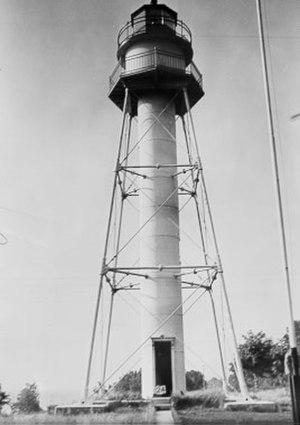
Le phare arrière de Plum Island, est un phare du lac Michigan situé sur Plum Island dans le Comté de Door, Wisconsin.